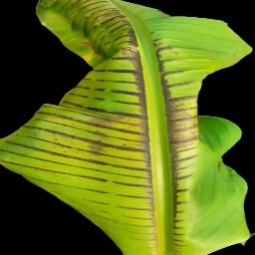
Label: Magnesium